The Guardian Angel (1942 film)

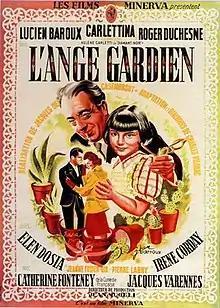

The Guardian Angel (French: L'ange gardien) is a 1942 French comedy film directed by Jacques de Casembroot and starring Lucien Baroux, Roger Duchesne and Jacques Varennes. It was shot at the Saint-Laurent-du-Var Studios in Nice. The film's sets were designed by the art director Roger Briaucourt. It was produced by the French branch of Minerva Film.